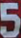
Number: 5